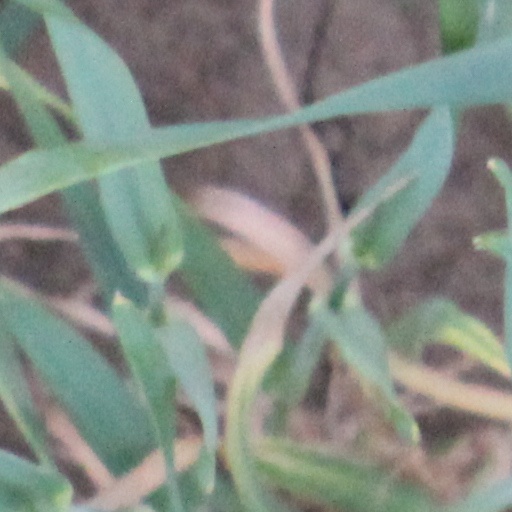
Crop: wheat